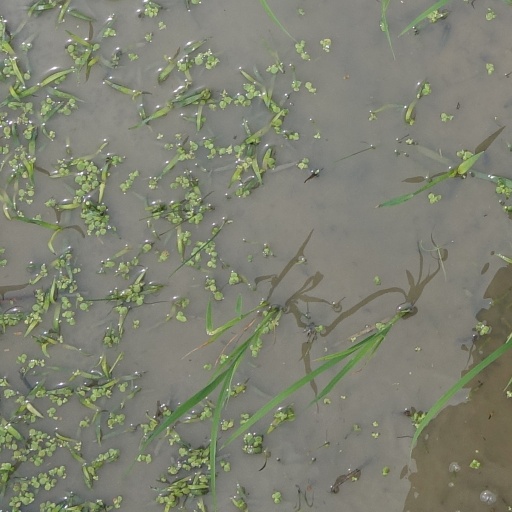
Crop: rice